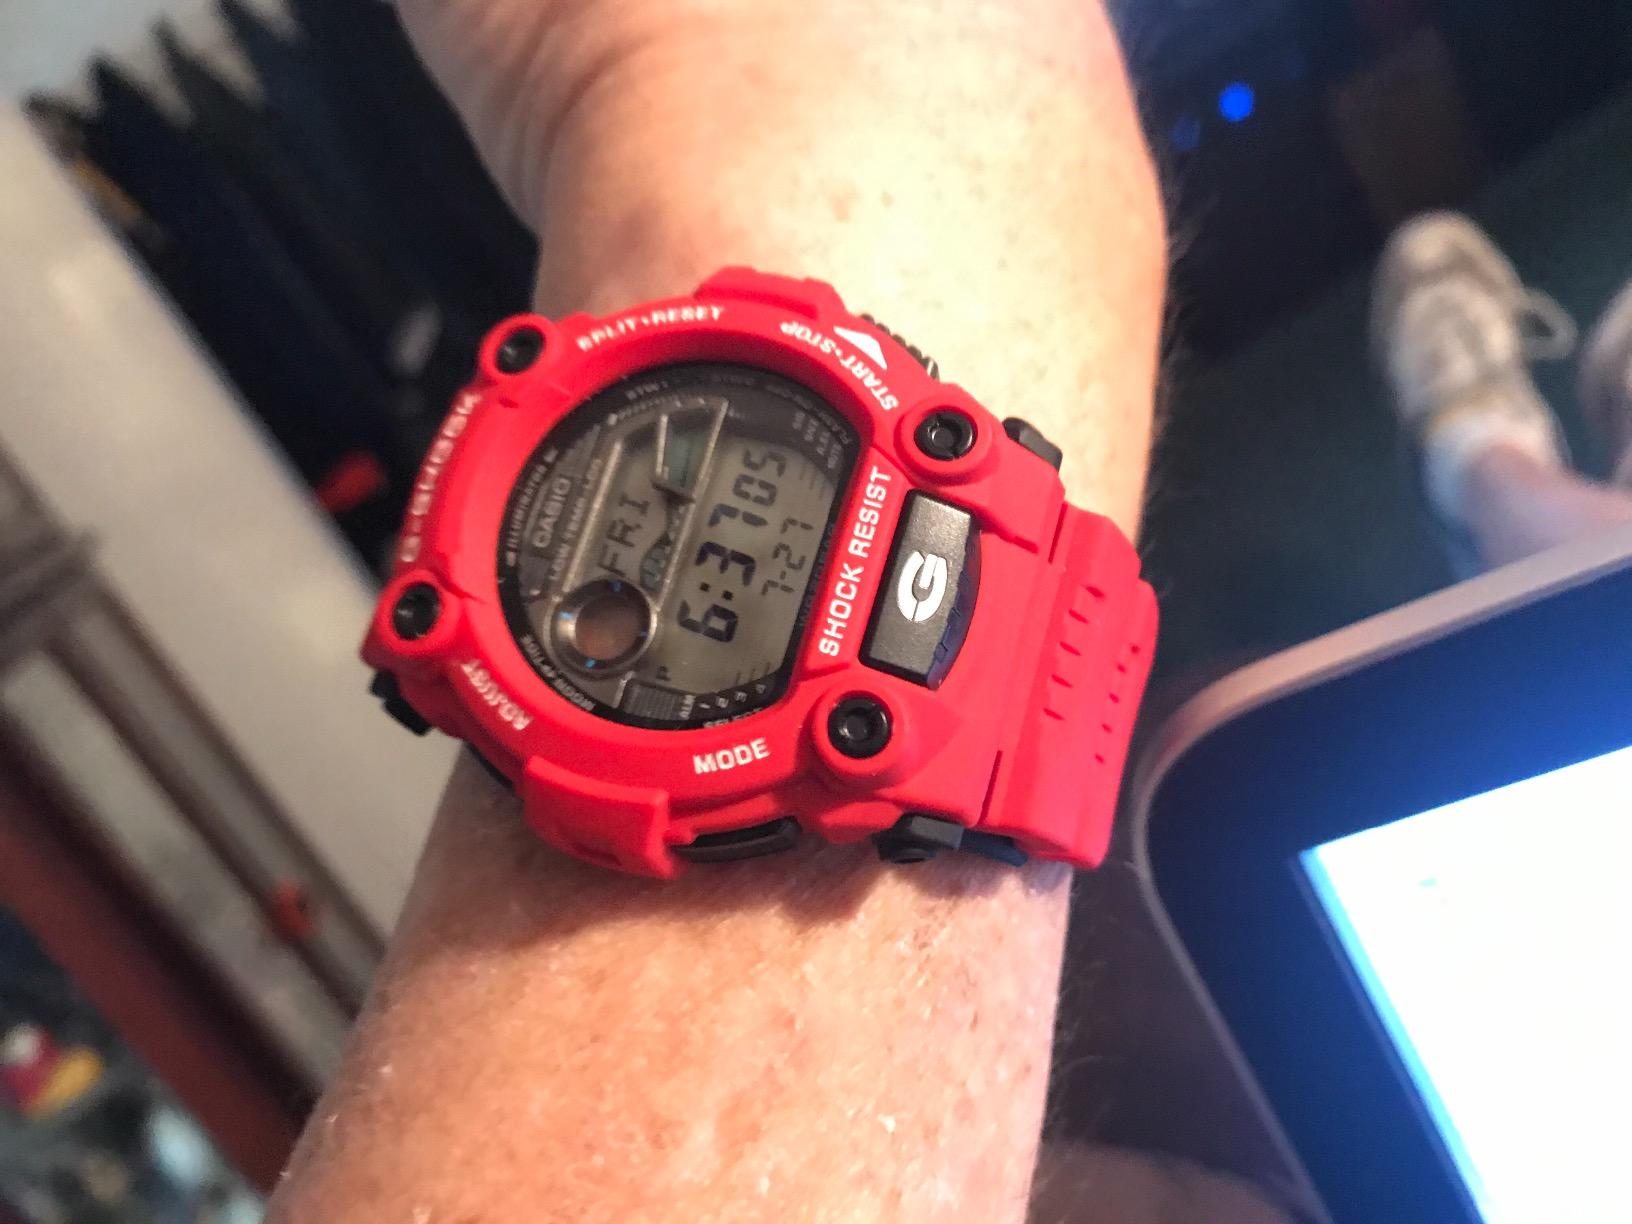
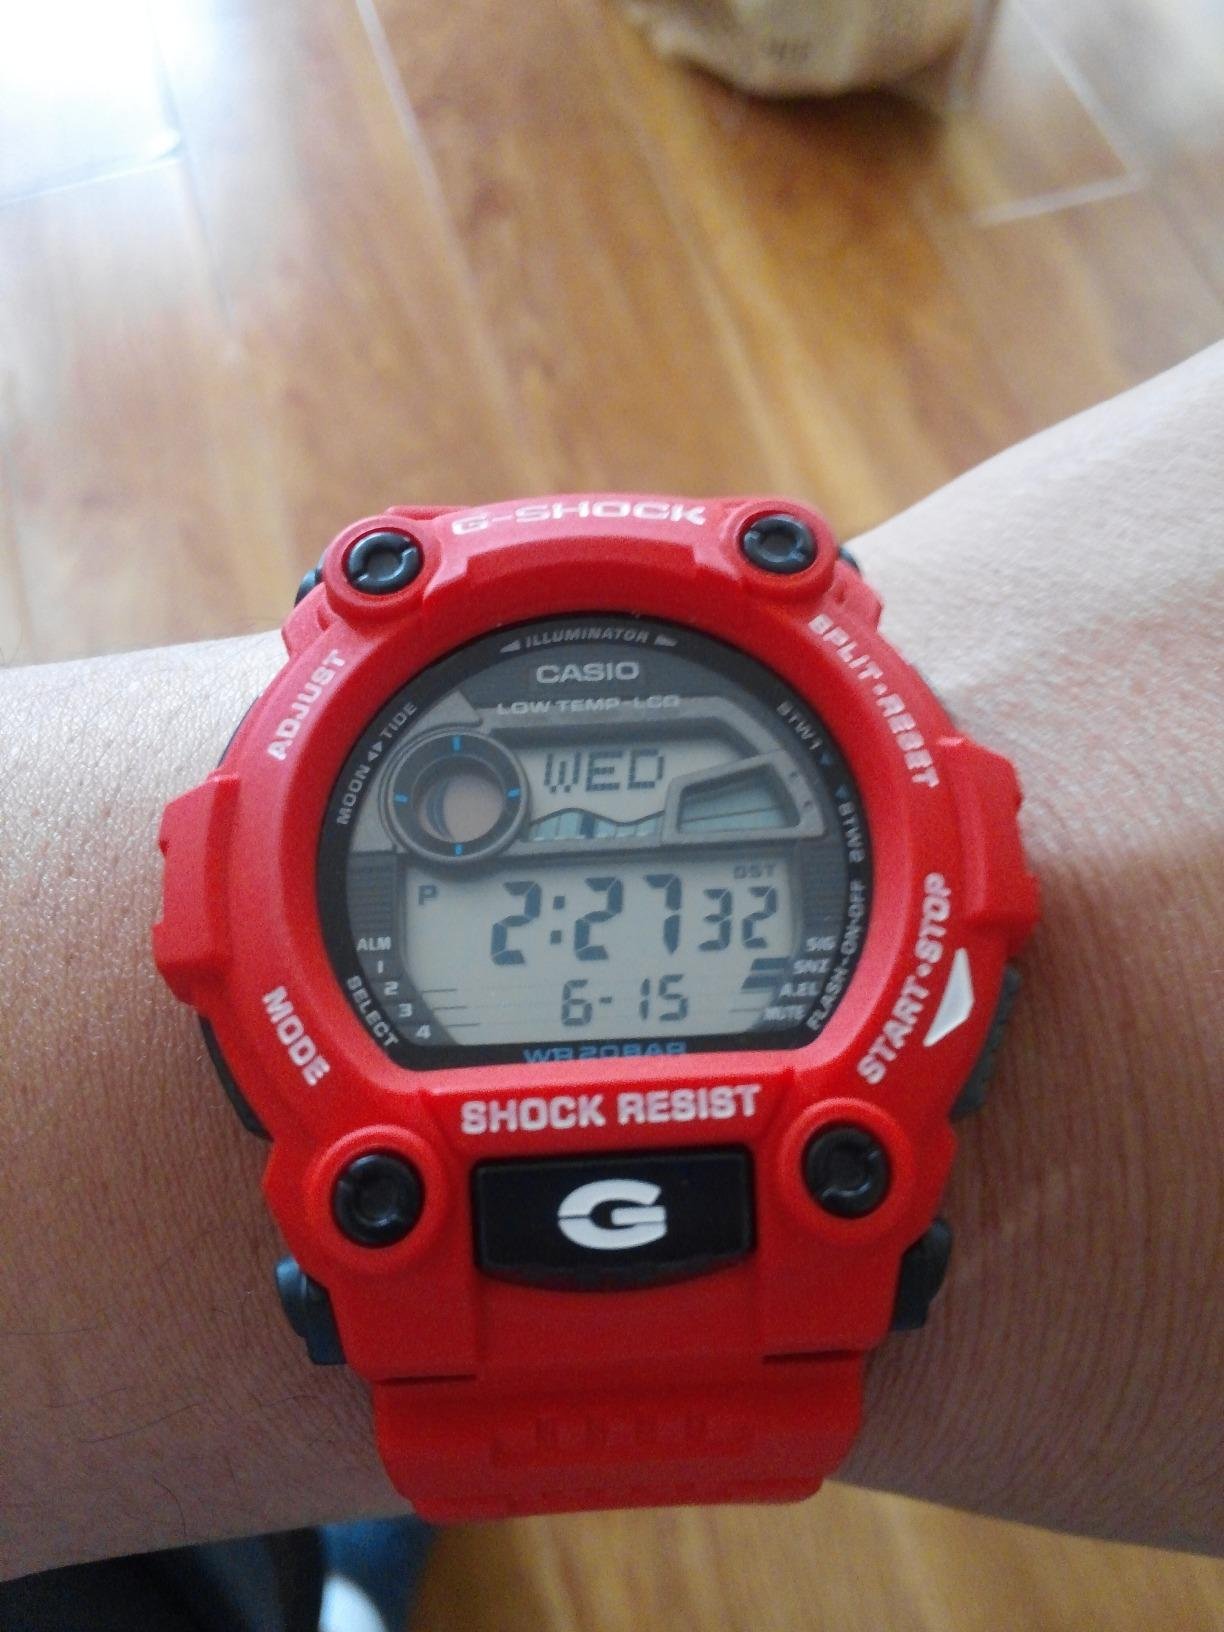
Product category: accessories_watch
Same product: yes